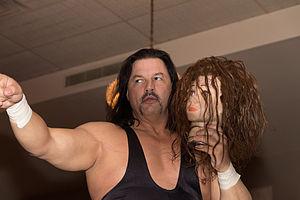
Allen Blake Sarven est un catcheur, un entraîneur et un promoteur de catch américain connu sous le nom de ring de Al Snow.